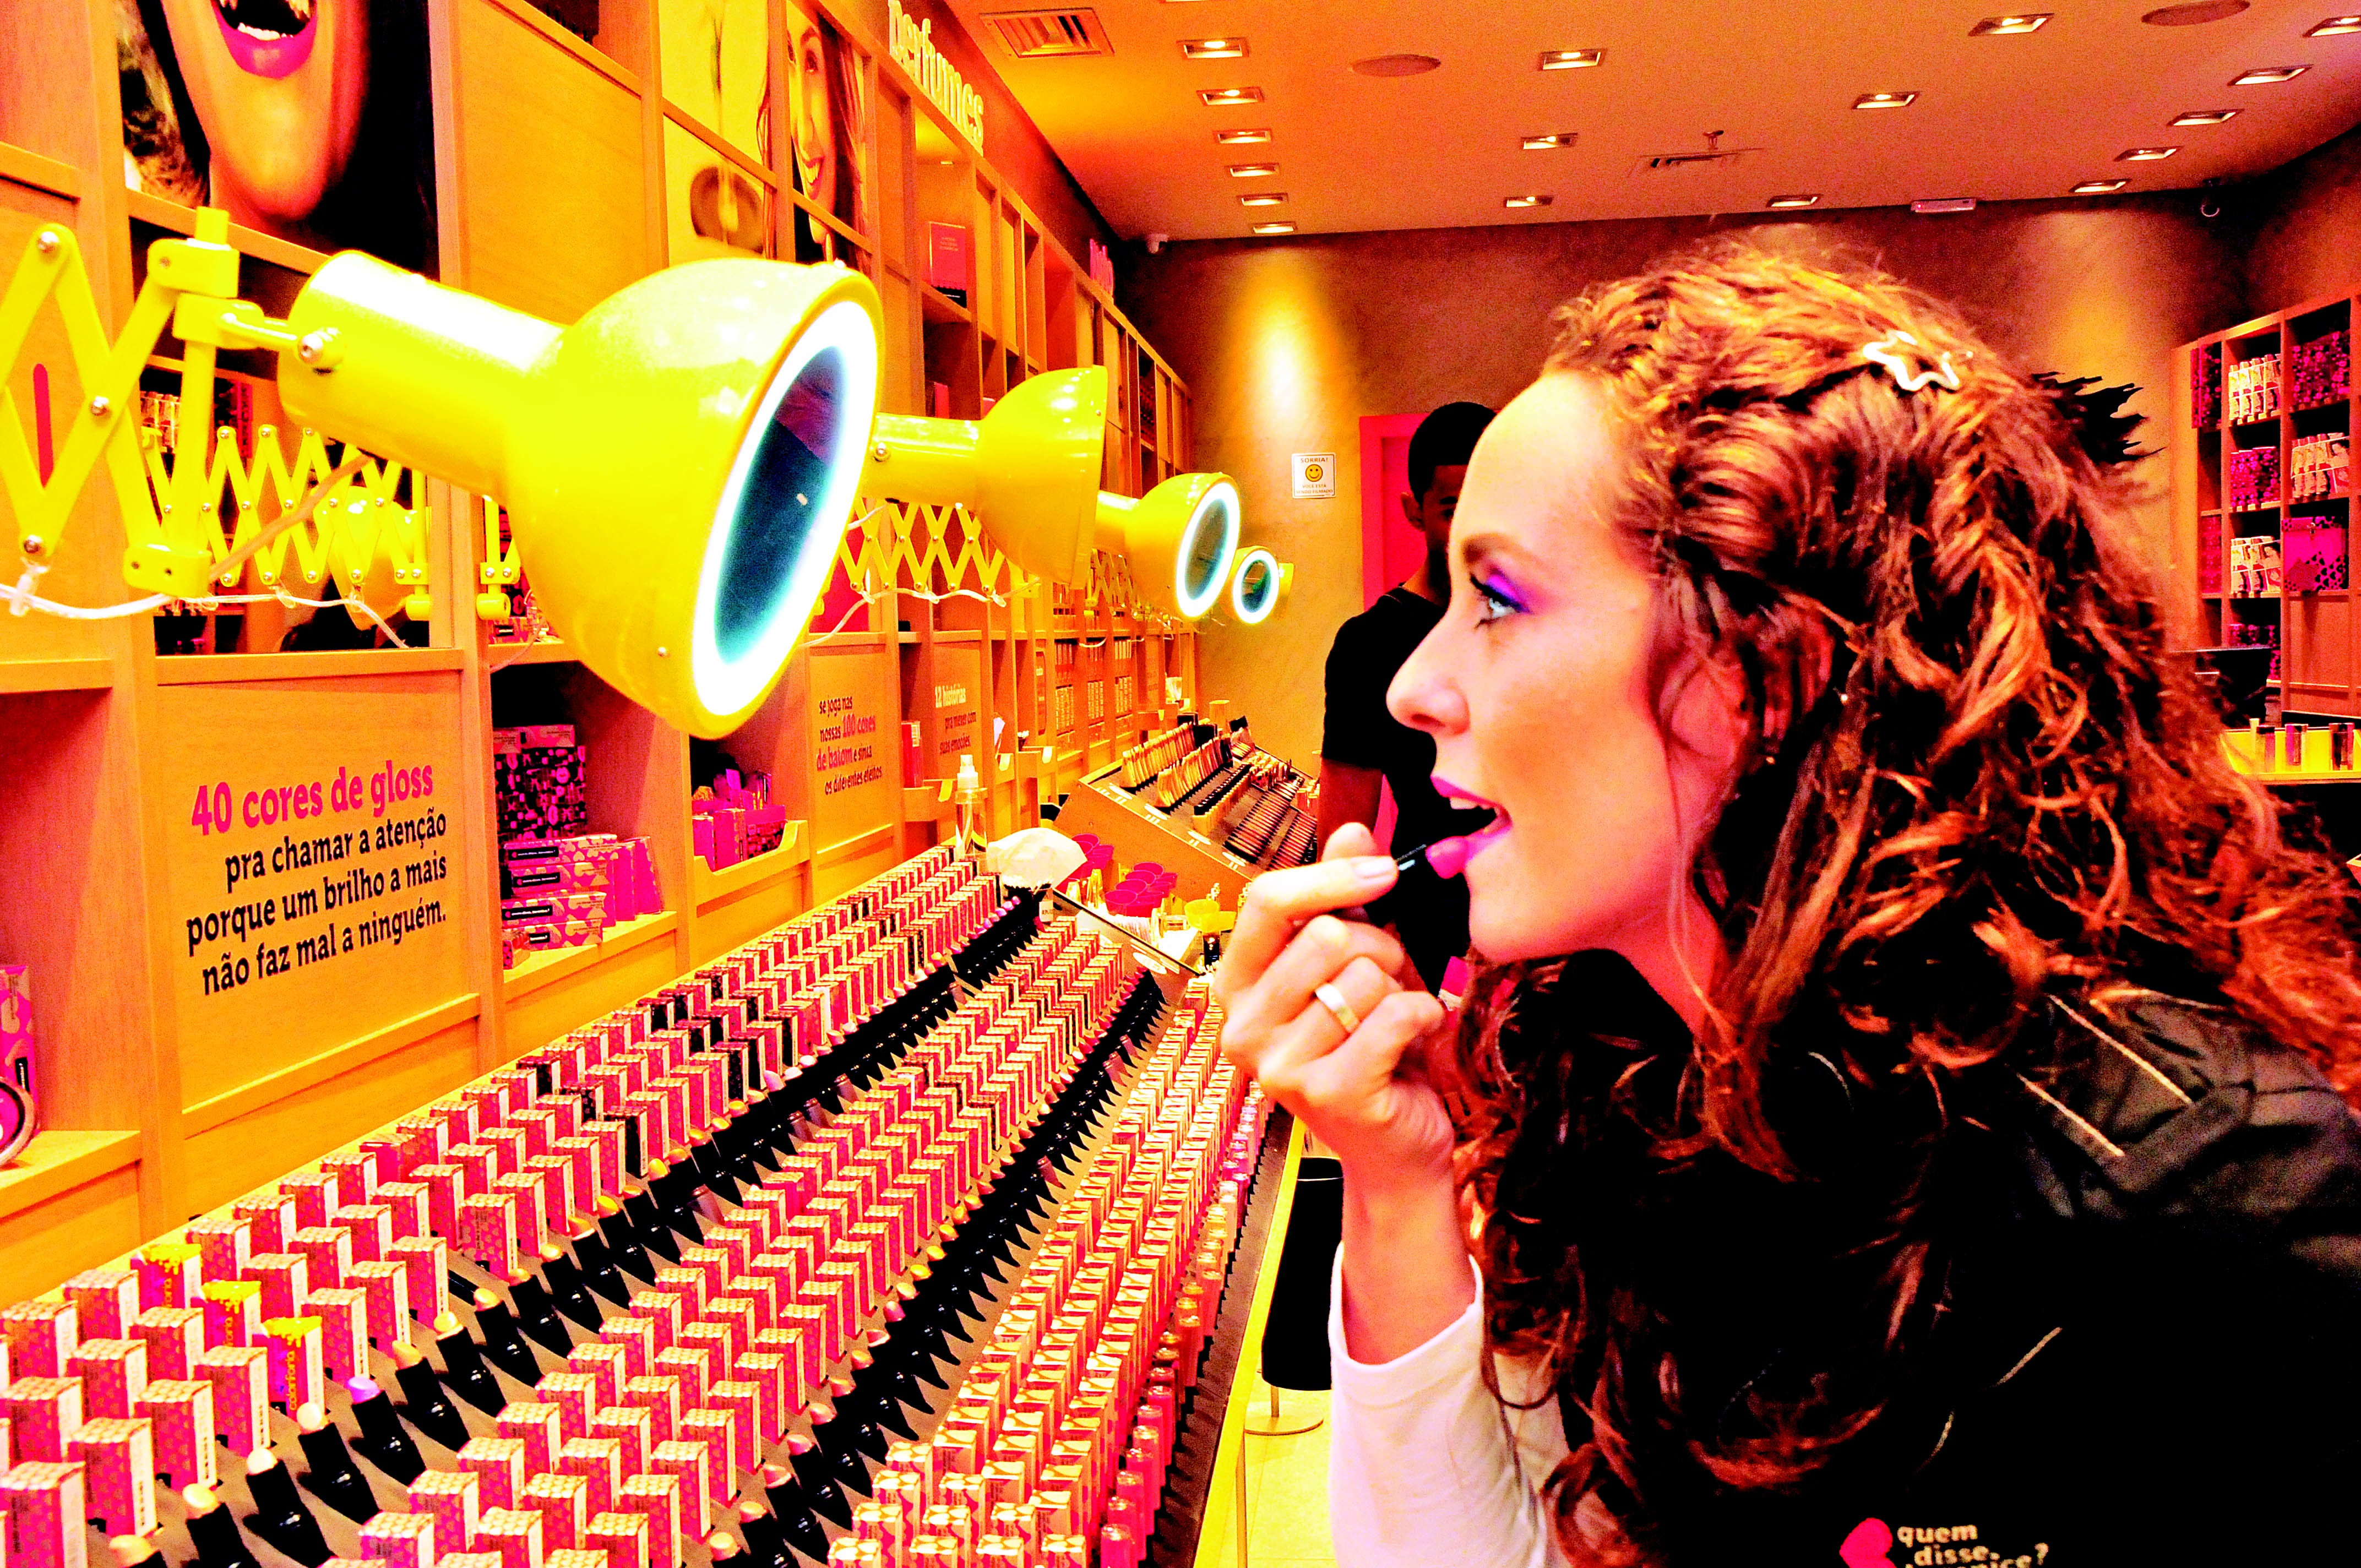
girl, woman, female, portrait, young, care, fashion, lady, makeup, face, skin, elegant, glamour, facial, nightclub, treatment, wellness, cosmetic, batom